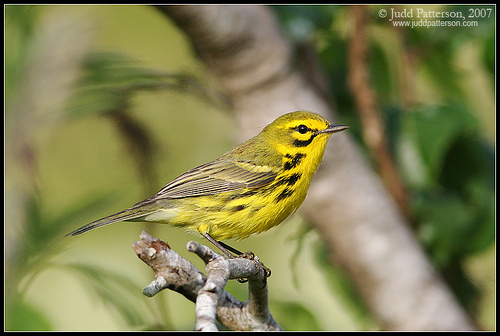
this bird has a bright yellow breast, yellow and black on its side, and a yellow-brown crown and wing.
this is a small yellow bird with black stripes on its sides and some gray in its wings and tail.
this bird has a bright yellow breast, a spotted belly, and a brown wing.
this bird has a bright yellow breast, black spots on its abdomen, and a small pointed bill
this bird is yellow, black, and brown in color with a sharp beak, and yellow eye rings.
this bird has a brownish yellow crown, and a bright yellow breast with black markings.
this bird has wings that are grey and has a yellow belly
this bird has has a small black bill with a yellow belly and black and yellow nape
this bird has bright yellow breast coloration and a small pointed billa small yellow, black and white bird with a long tail, small head, long legs, striped wings, and a pointy beak.
Species: Prairie Warbler